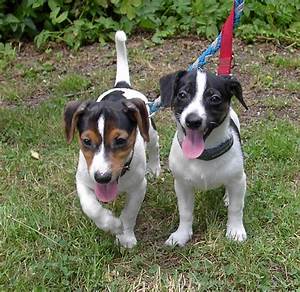
Label: dog